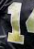
Number: 1